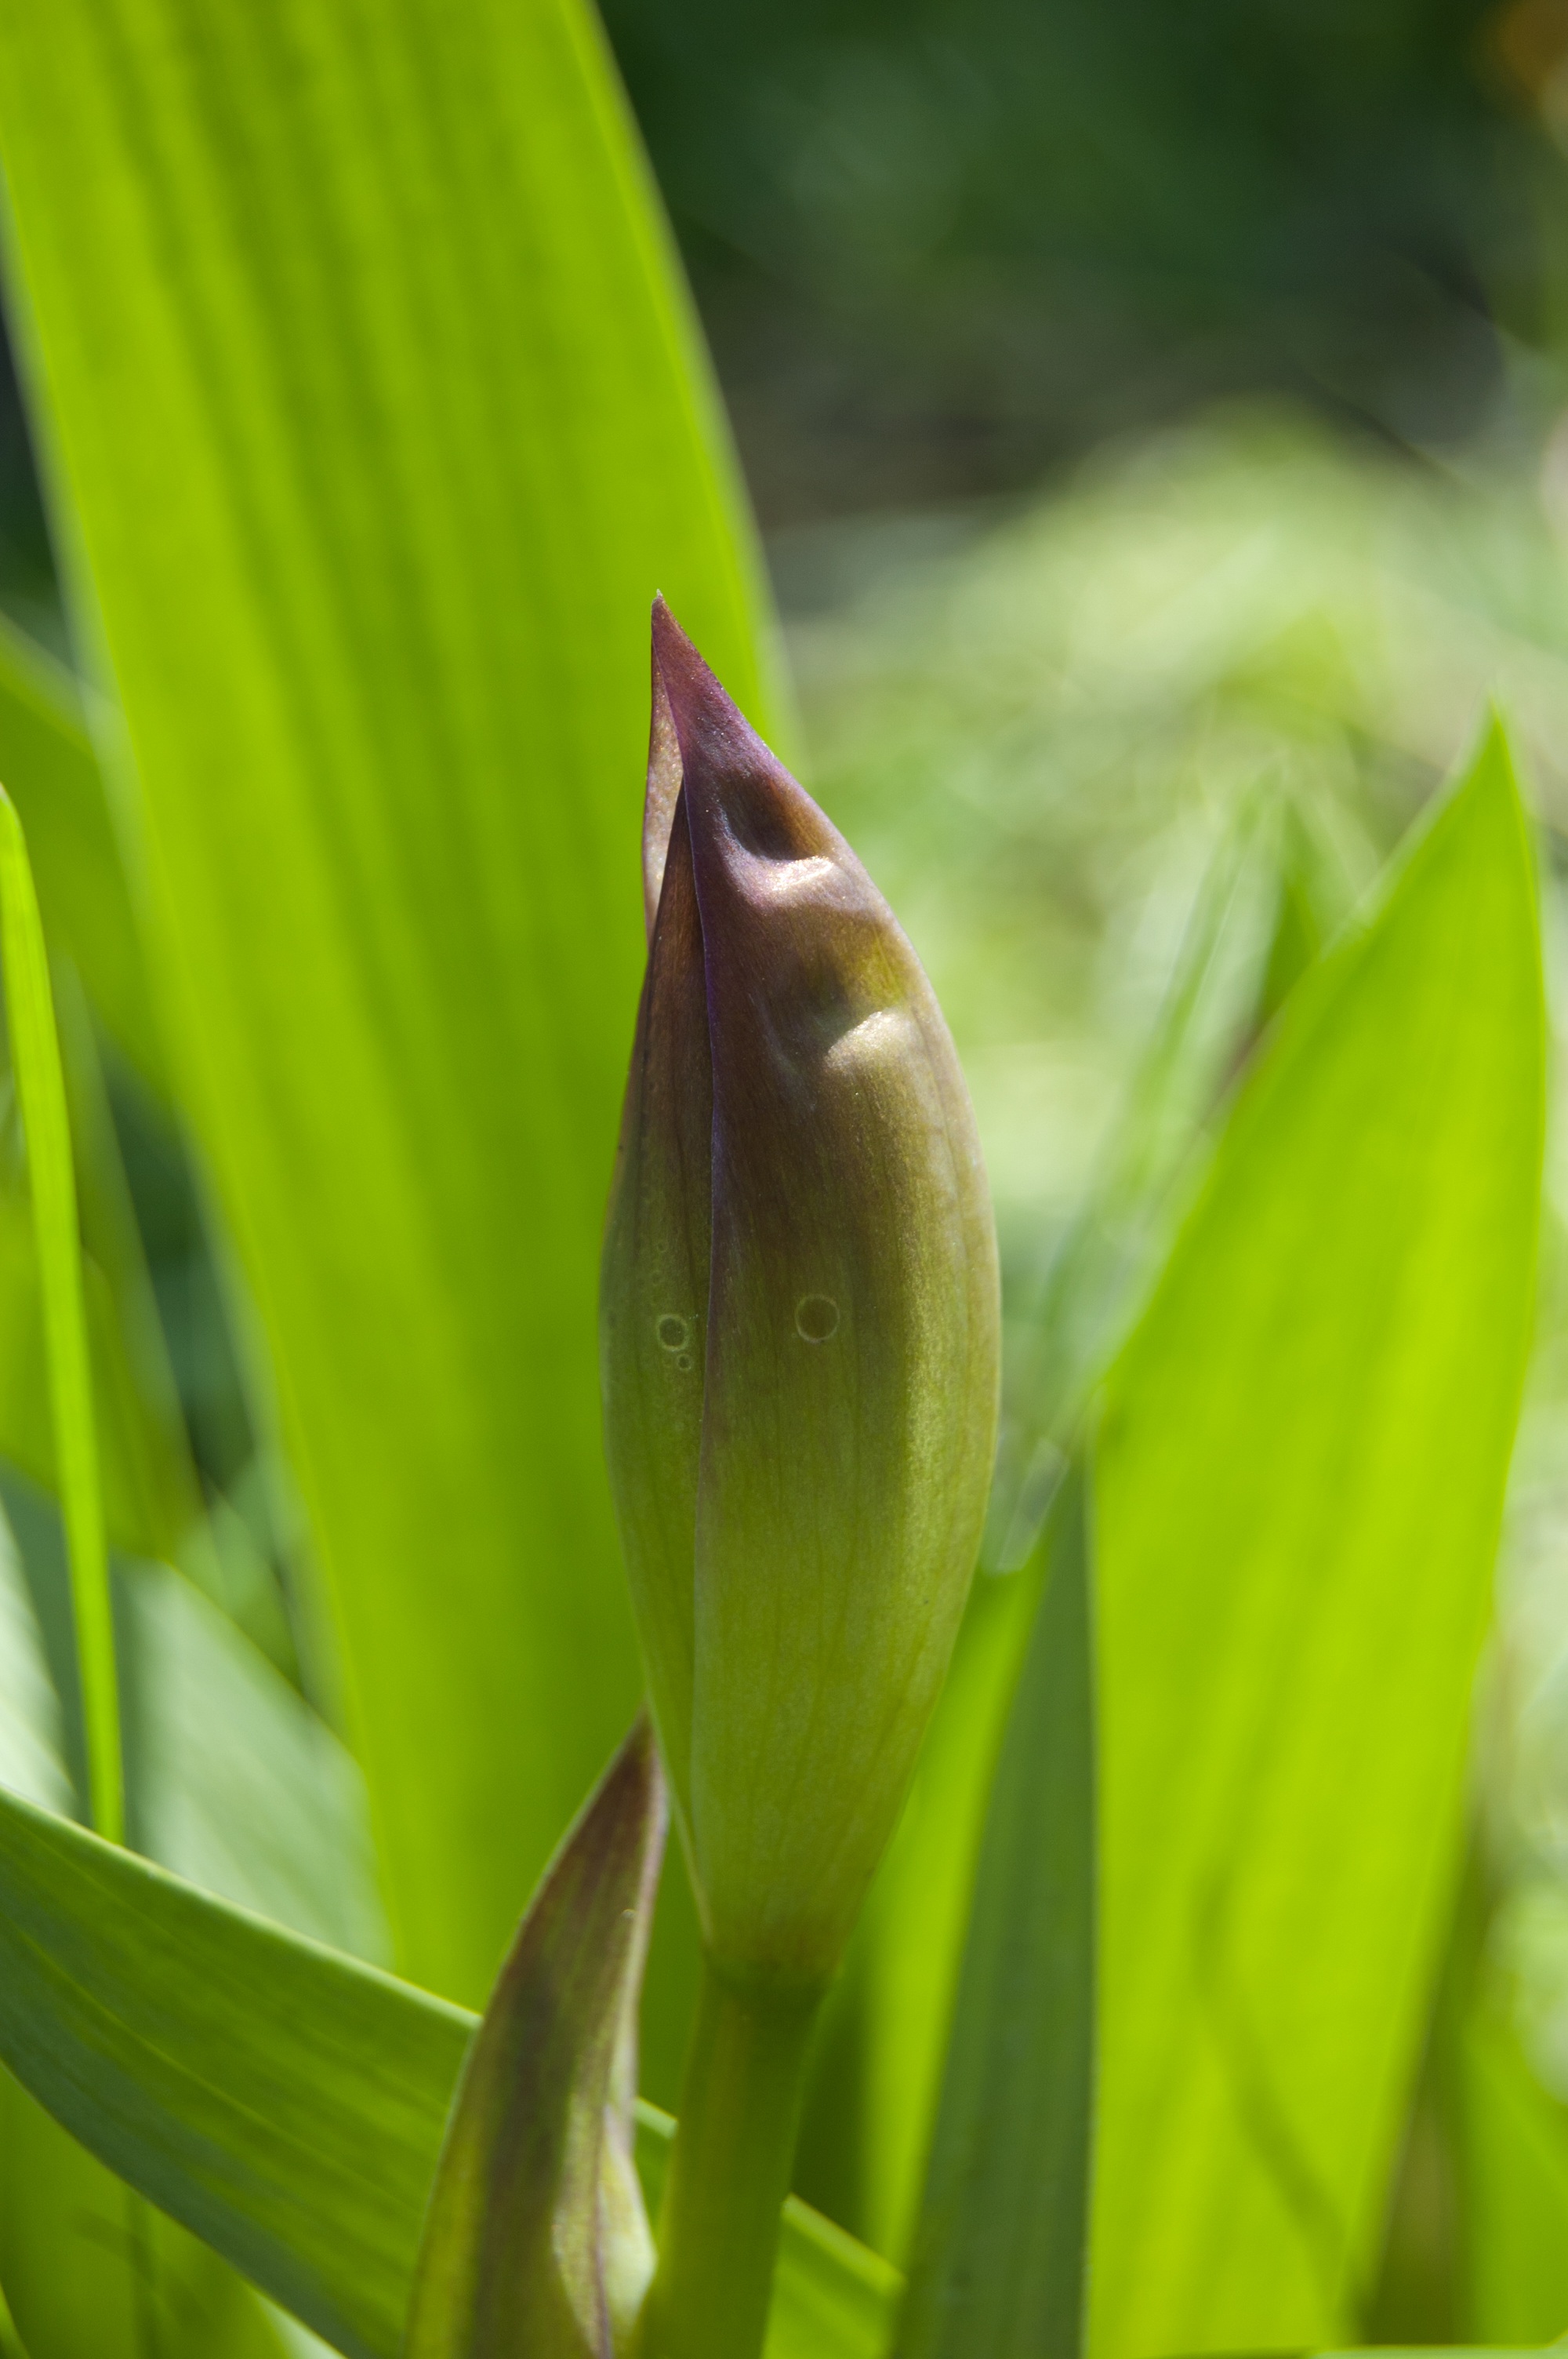
nature, plant, leaf, flower, green, botany, yellow, flora, close up, bud, arum, irises, cypripedium, macro photography, greens, leaves green, flowering plant, plant stem, land plant, iris leaves, background of leaves